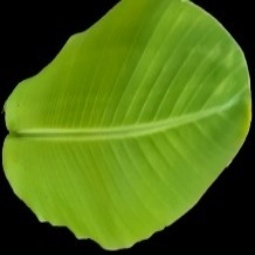
Label: Healthy